Demographics of Namibia

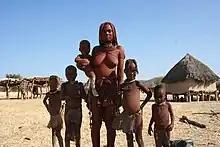
Himba people in northern Namibia

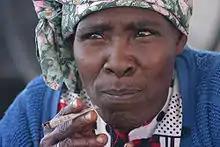
A Nama tribal smoking a roll

Namibia has many ethnic groups. The majority of the Namibian population is of Bantu-speaking origin—mostly of the Ovambo ethnicity, which forms about half of the population—residing mainly in the north of the country, although many are now resident in towns throughout Namibia. They also include the Lozi people and Kavango people. Other ethnic groups are the Herero and Himba people, who speak a similar language, and the Damara, who speak the same "click" language as the Nama. Herero and Nama peoples make up less than 10% of the population, but at the beginning of the 20th century and before the Herero and Nama genocide, they made up a majority.